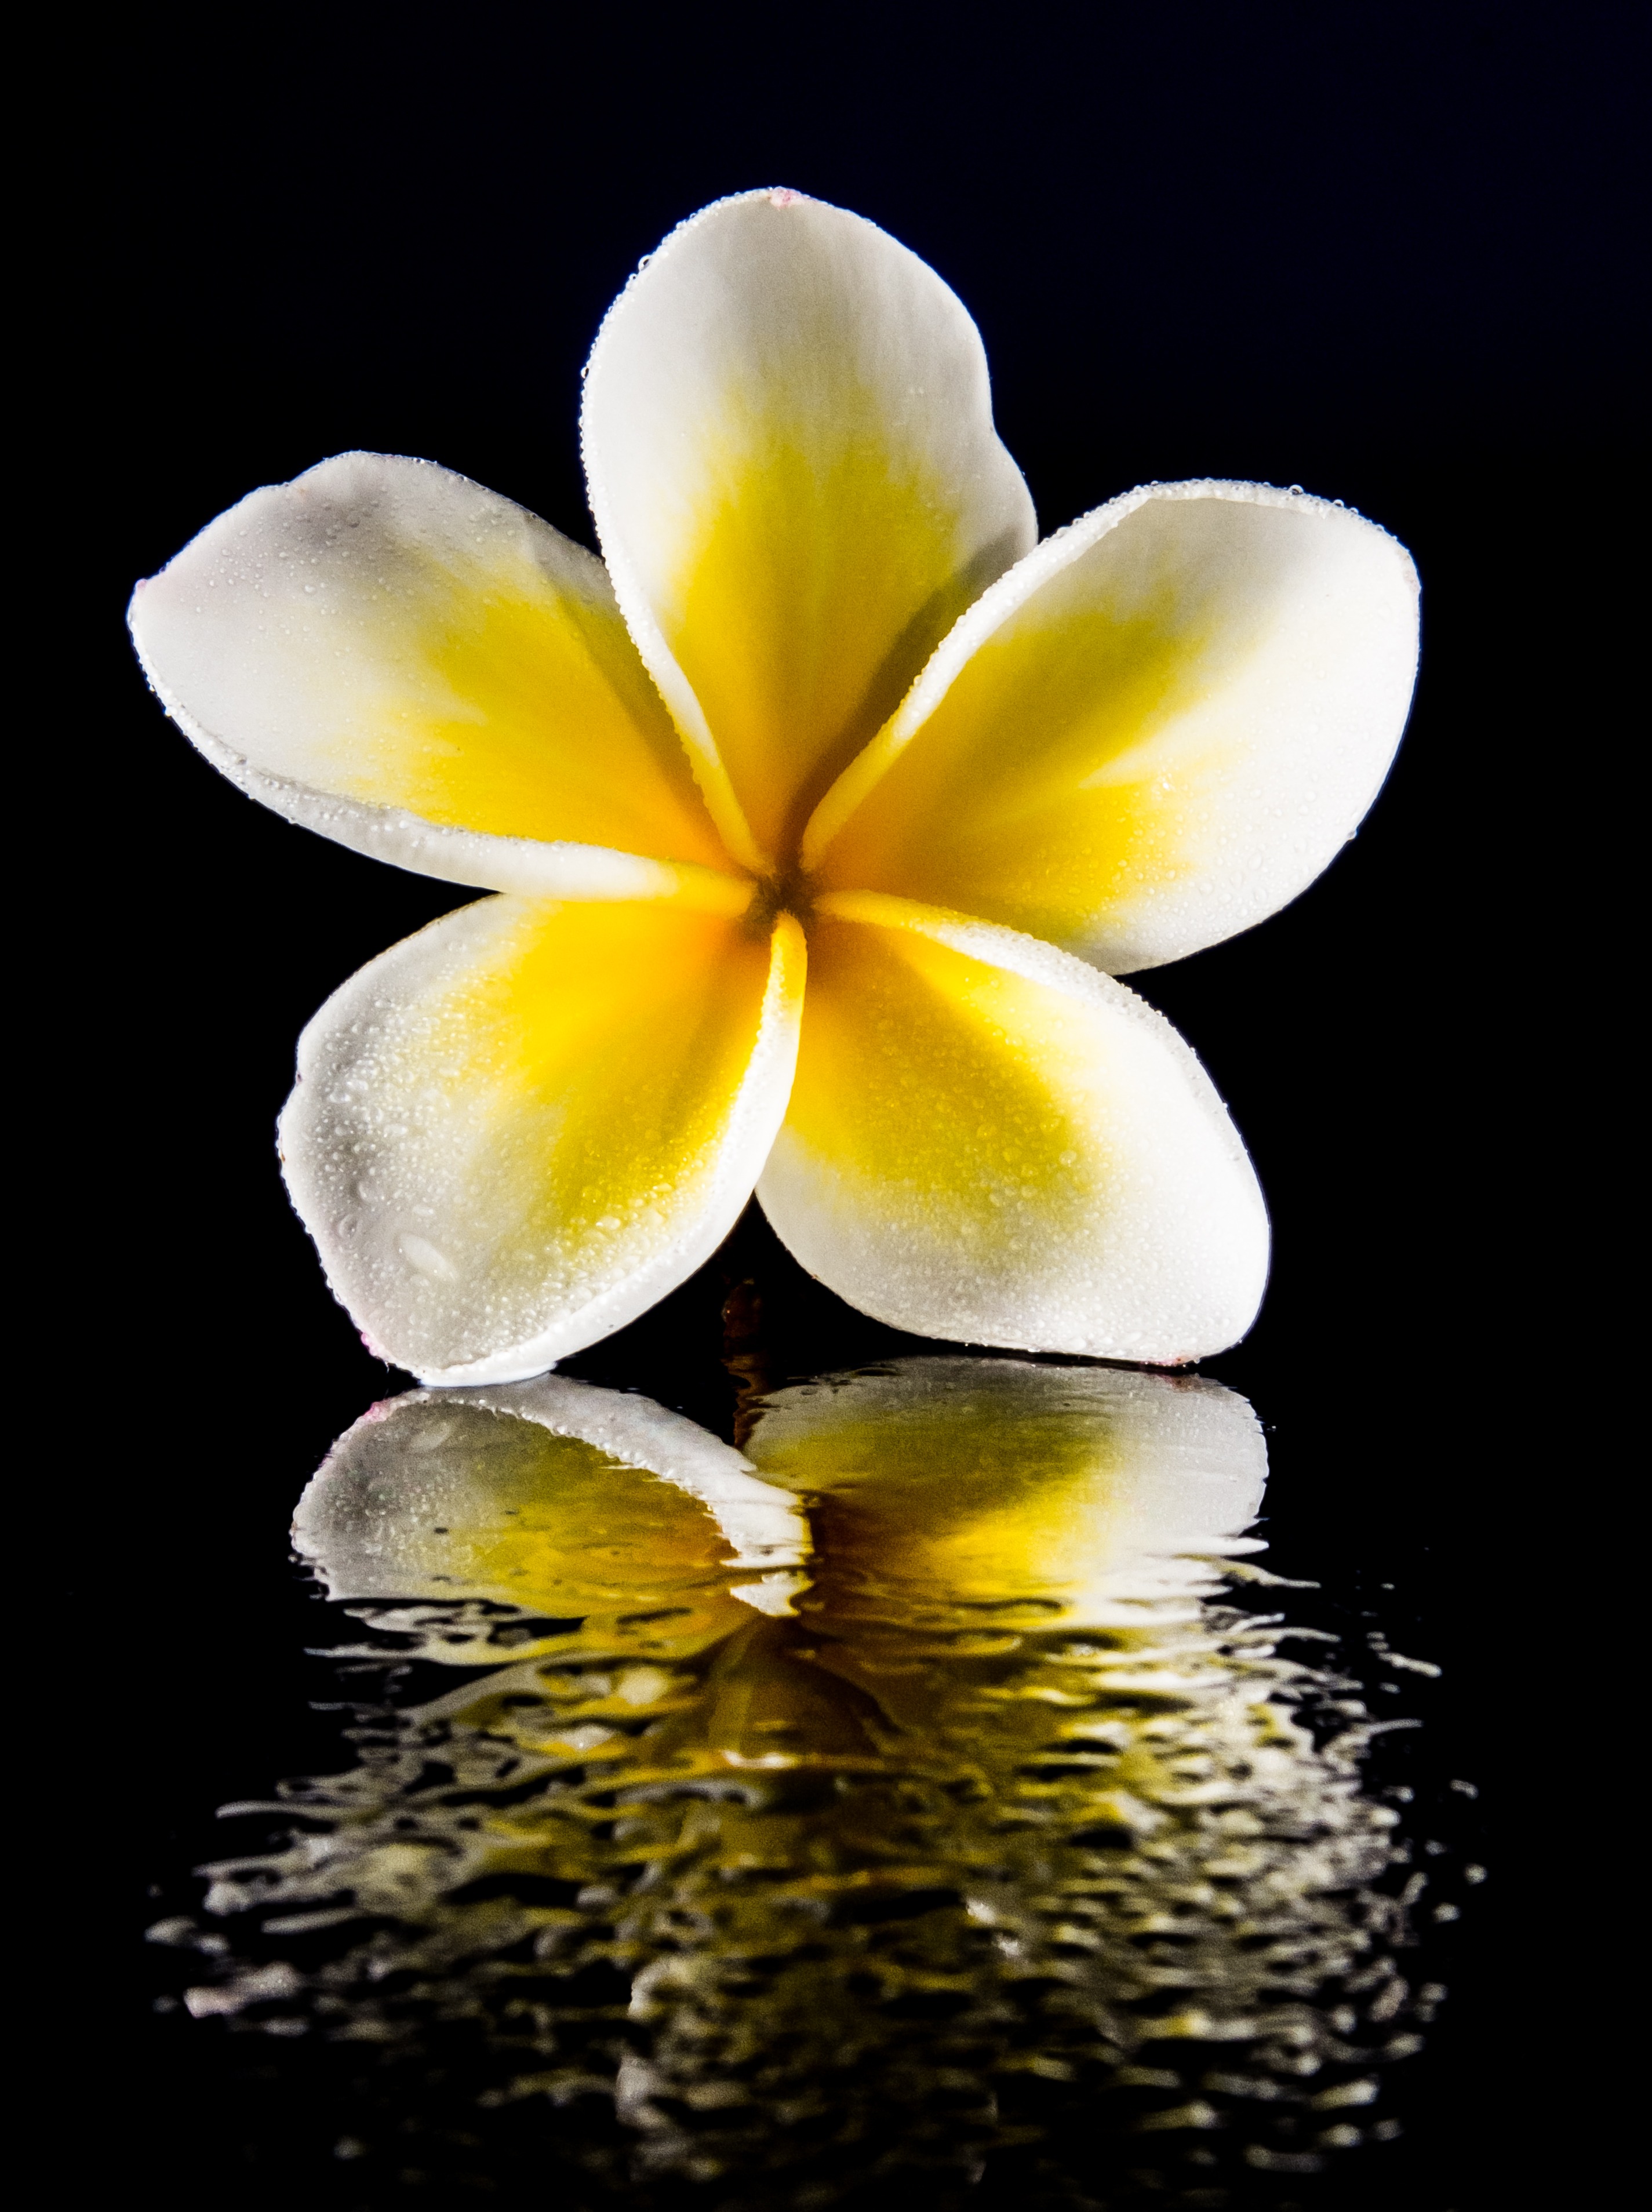
blossom, plant, white, photography, flower, petal, bloom, yellow, flora, close up, petals, beautiful, exotic, apocynaceae, plumeria, macro photography, ornamental plant, inflorescence, frangipani, flowering plant, ornamental flower, white yellow, temple tree, dog gift greenhouse, national flower, computer wallpaper, land plant, frangipandi, flor de cebo, west indian frangipani, plumeria alba, calyx lobes